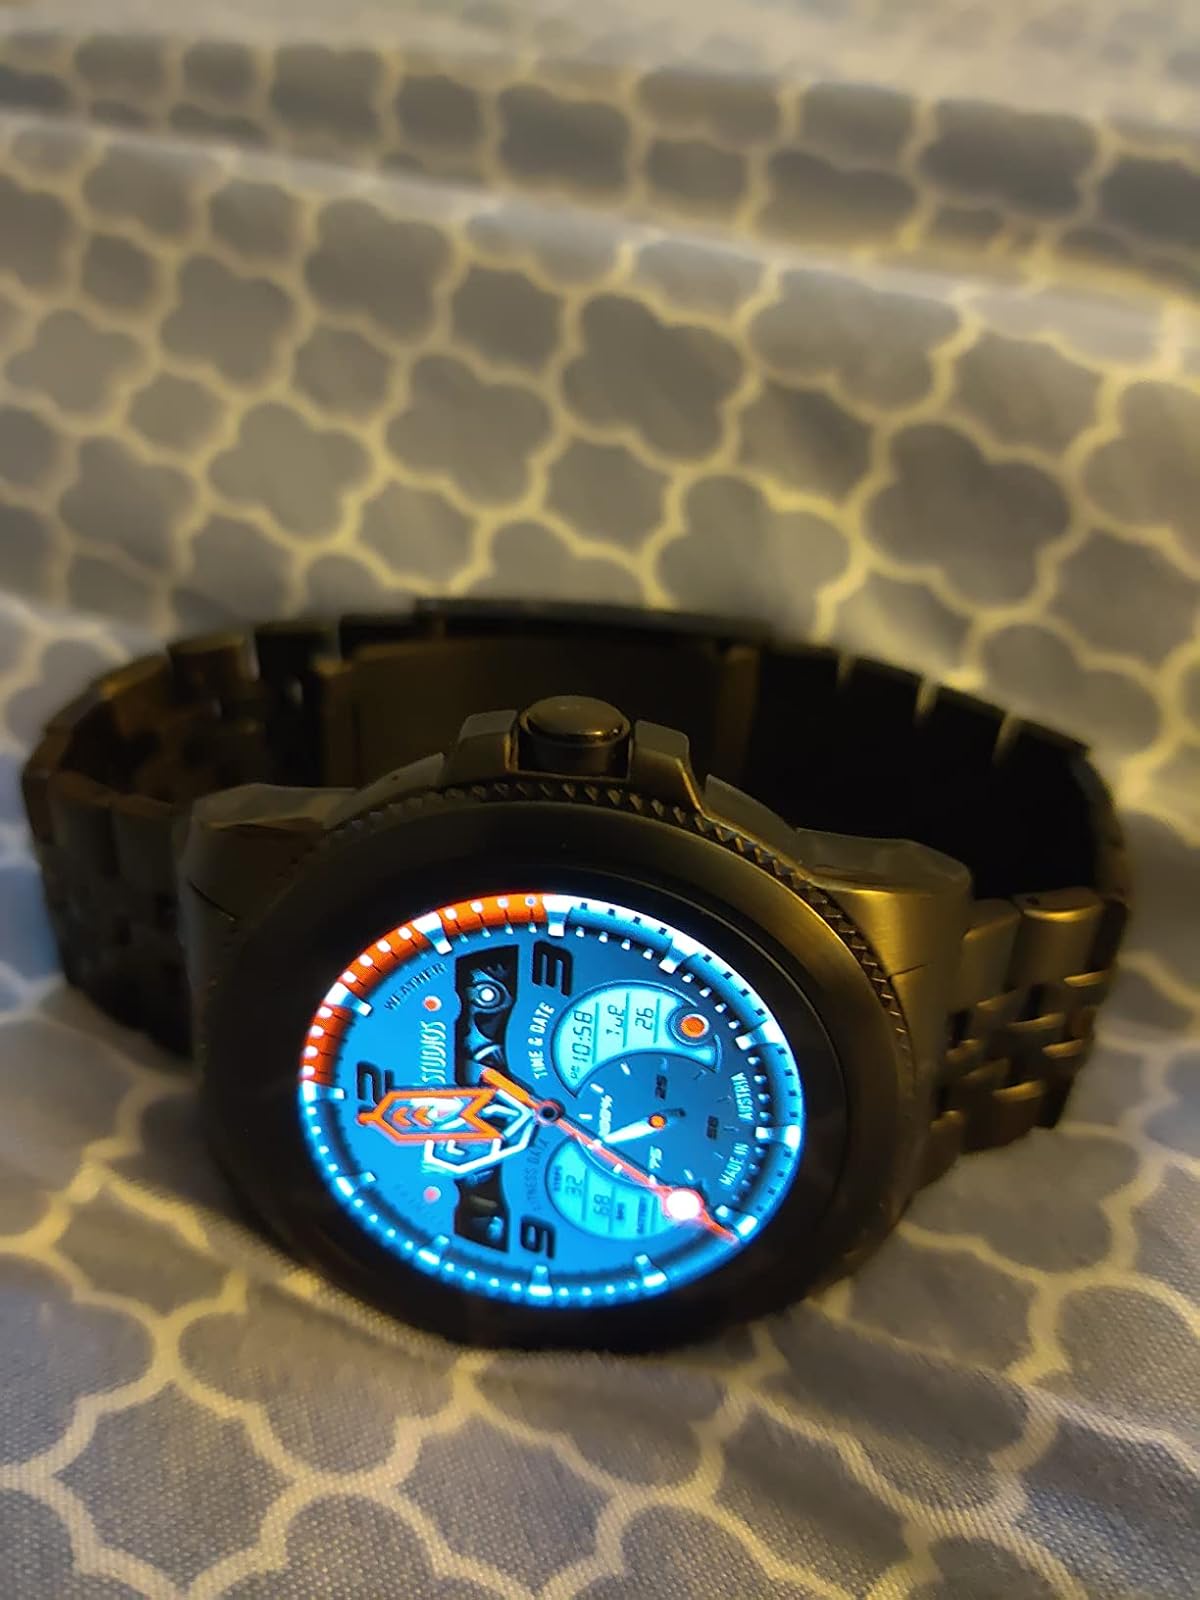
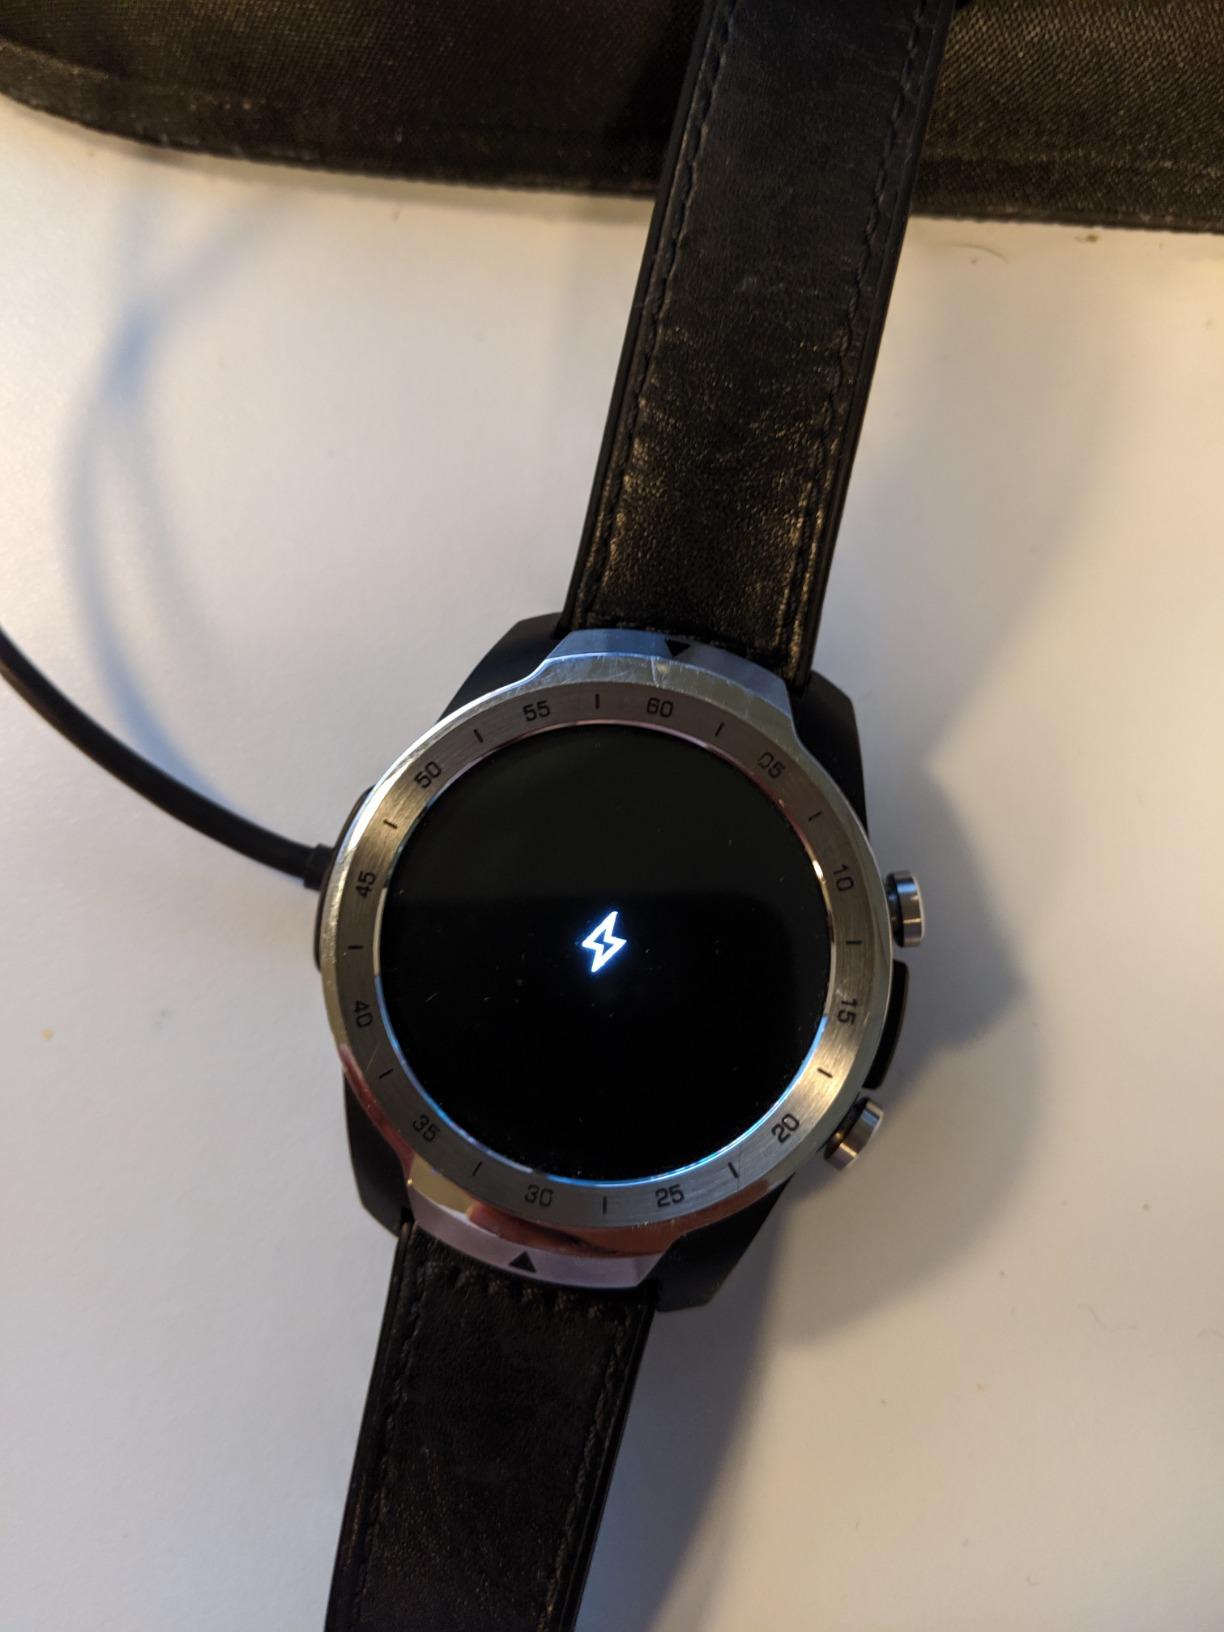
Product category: smartwatch
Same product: no